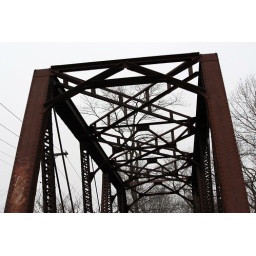
old railroad bridge over fox river